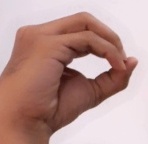
ASL sign: O